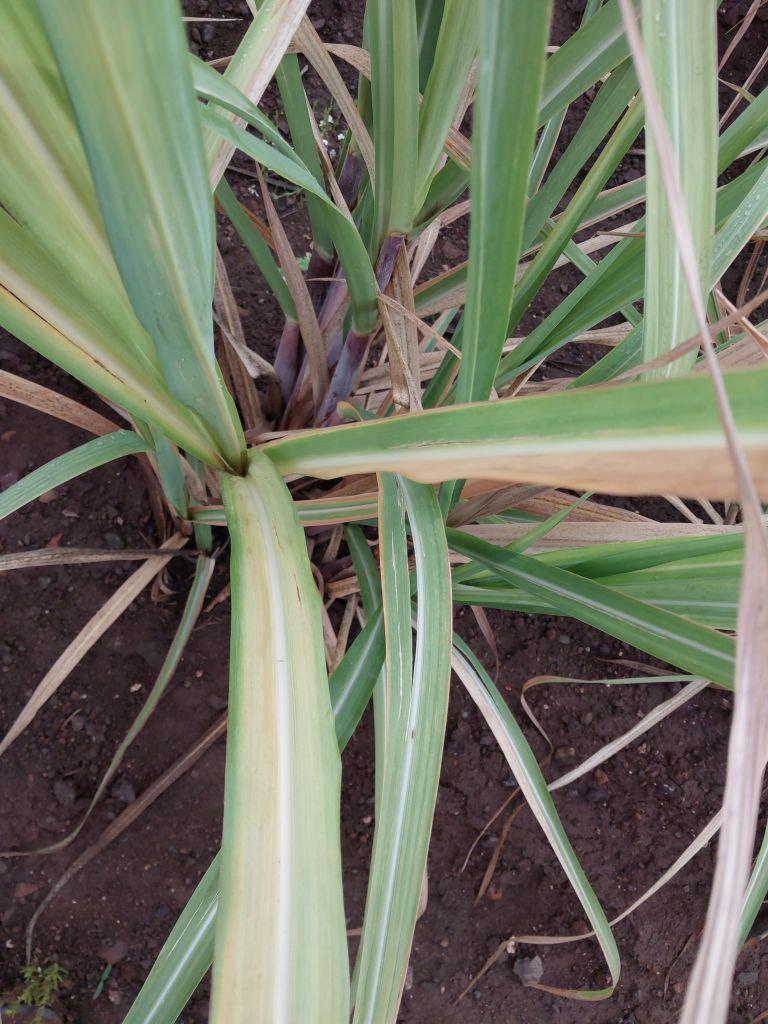
Label: Yellow Leaf